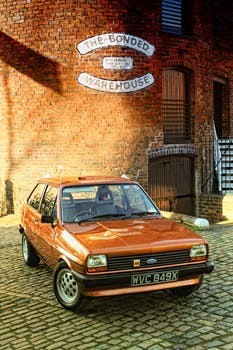
Label: No Watermark